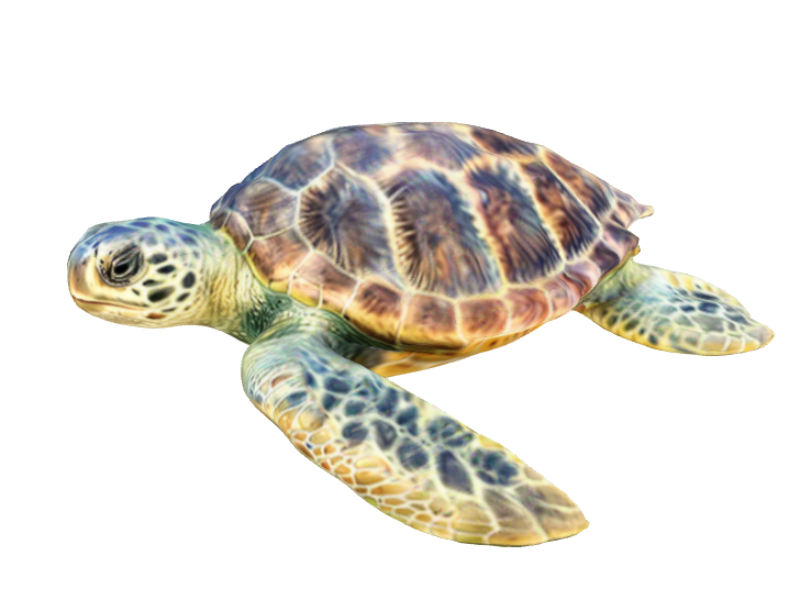
미적 점수 (1~10점): 3